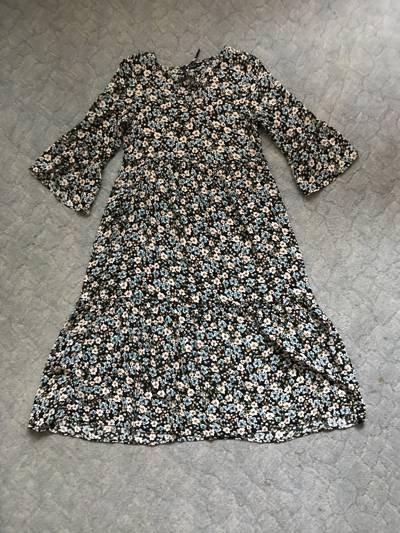
Waste category: clothes